One, Two, Three

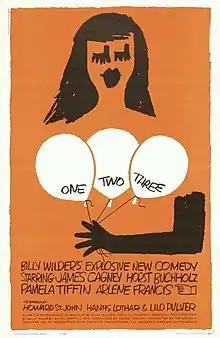
Theatrical release poster by Saul Bass

One, Two, Three is a 1961 American political comedy film directed by Billy Wilder, and written by Wilder and I. A. L. Diamond. It is based on the 1929 Hungarian one-act play "Egy, kettő, három" by Ferenc Molnár, with a "plot borrowed partly from" "Ninotchka", a 1939 film co-written by Wilder. The film stars James Cagney, Horst Buchholz, Liselotte Pulver, Pamela Tiffin, Arlene Francis, Leon Askin and Howard St. John. It would be Cagney's last film appearance until "Ragtime" in 1981, 20 years later.